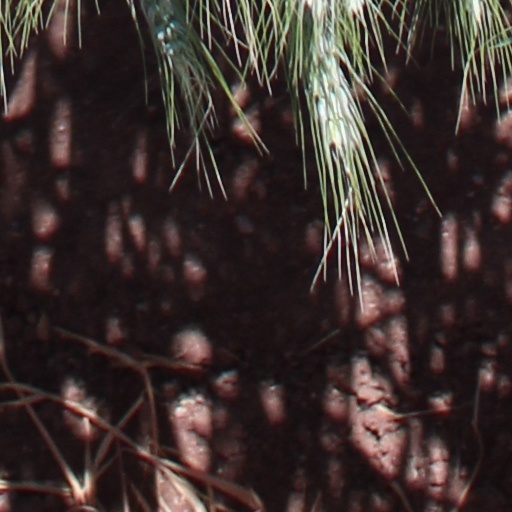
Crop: wheat